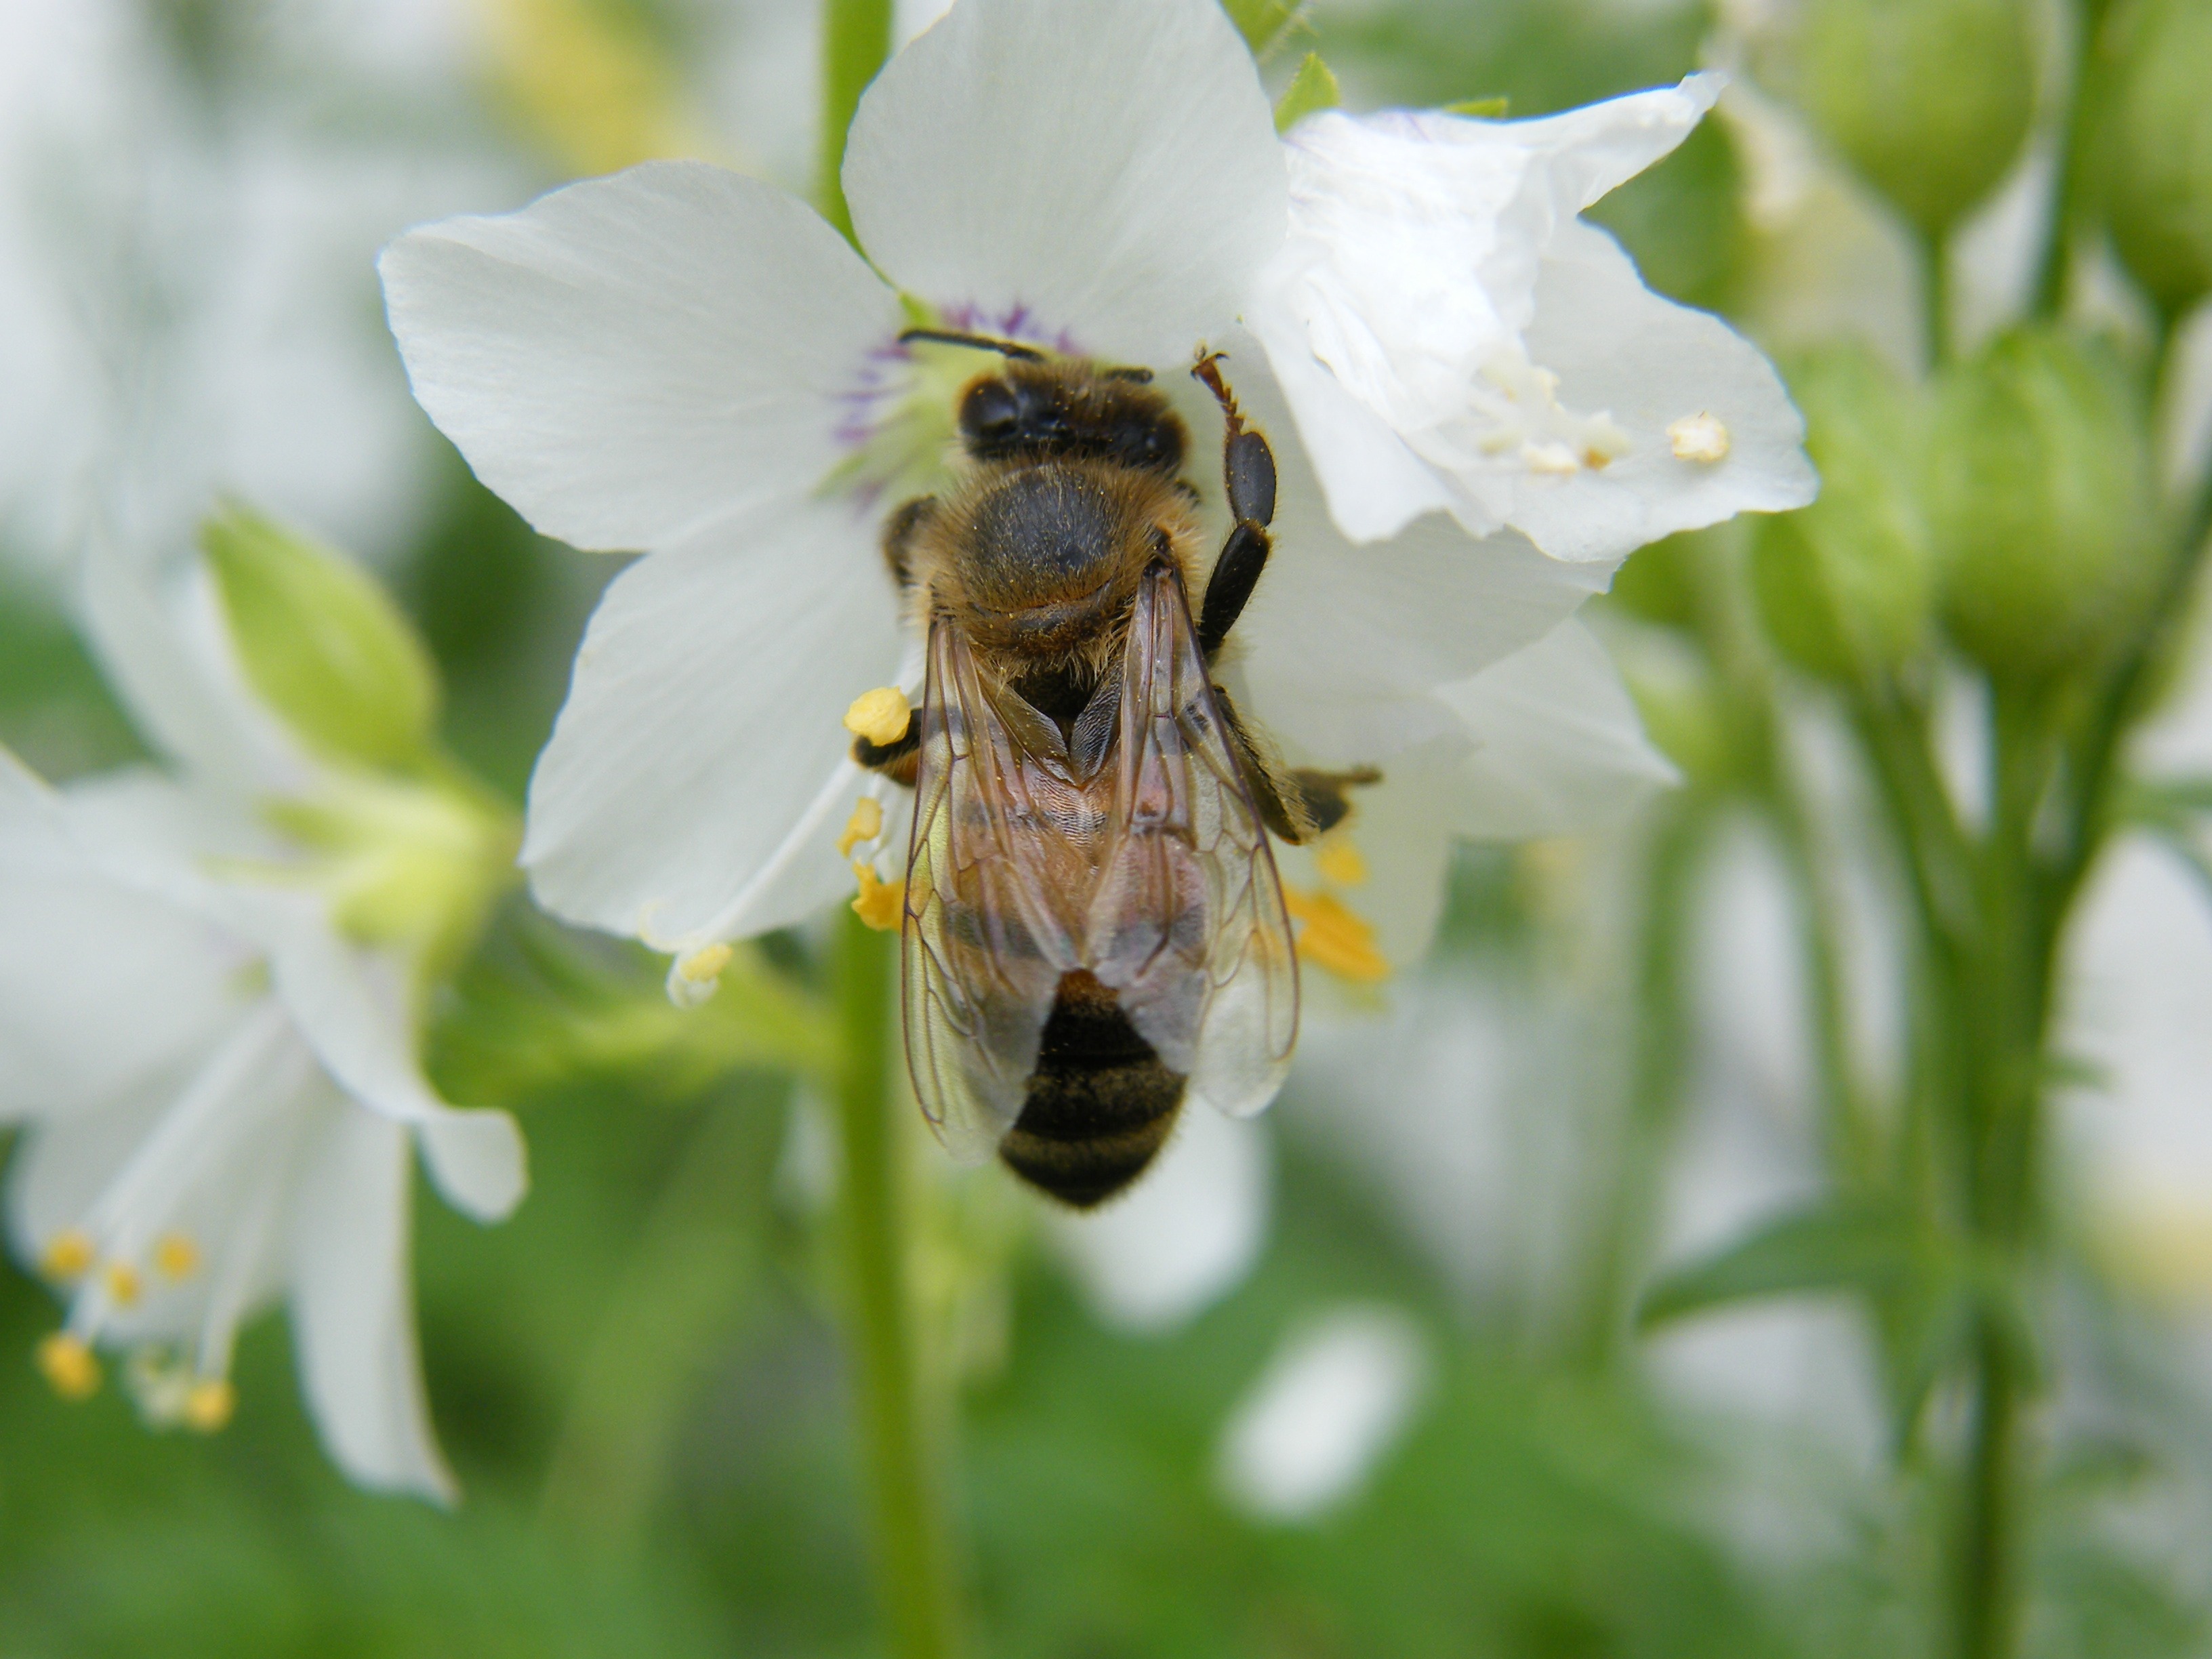
nature, blossom, plant, white, meadow, flower, bloom, pollen, spring, insect, botany, flora, fauna, invertebrate, wildflower, close up, bee, bumblebee, nectar, macro photography, arthropod, flowering plant, honey bee, pollinator, membrane winged insect